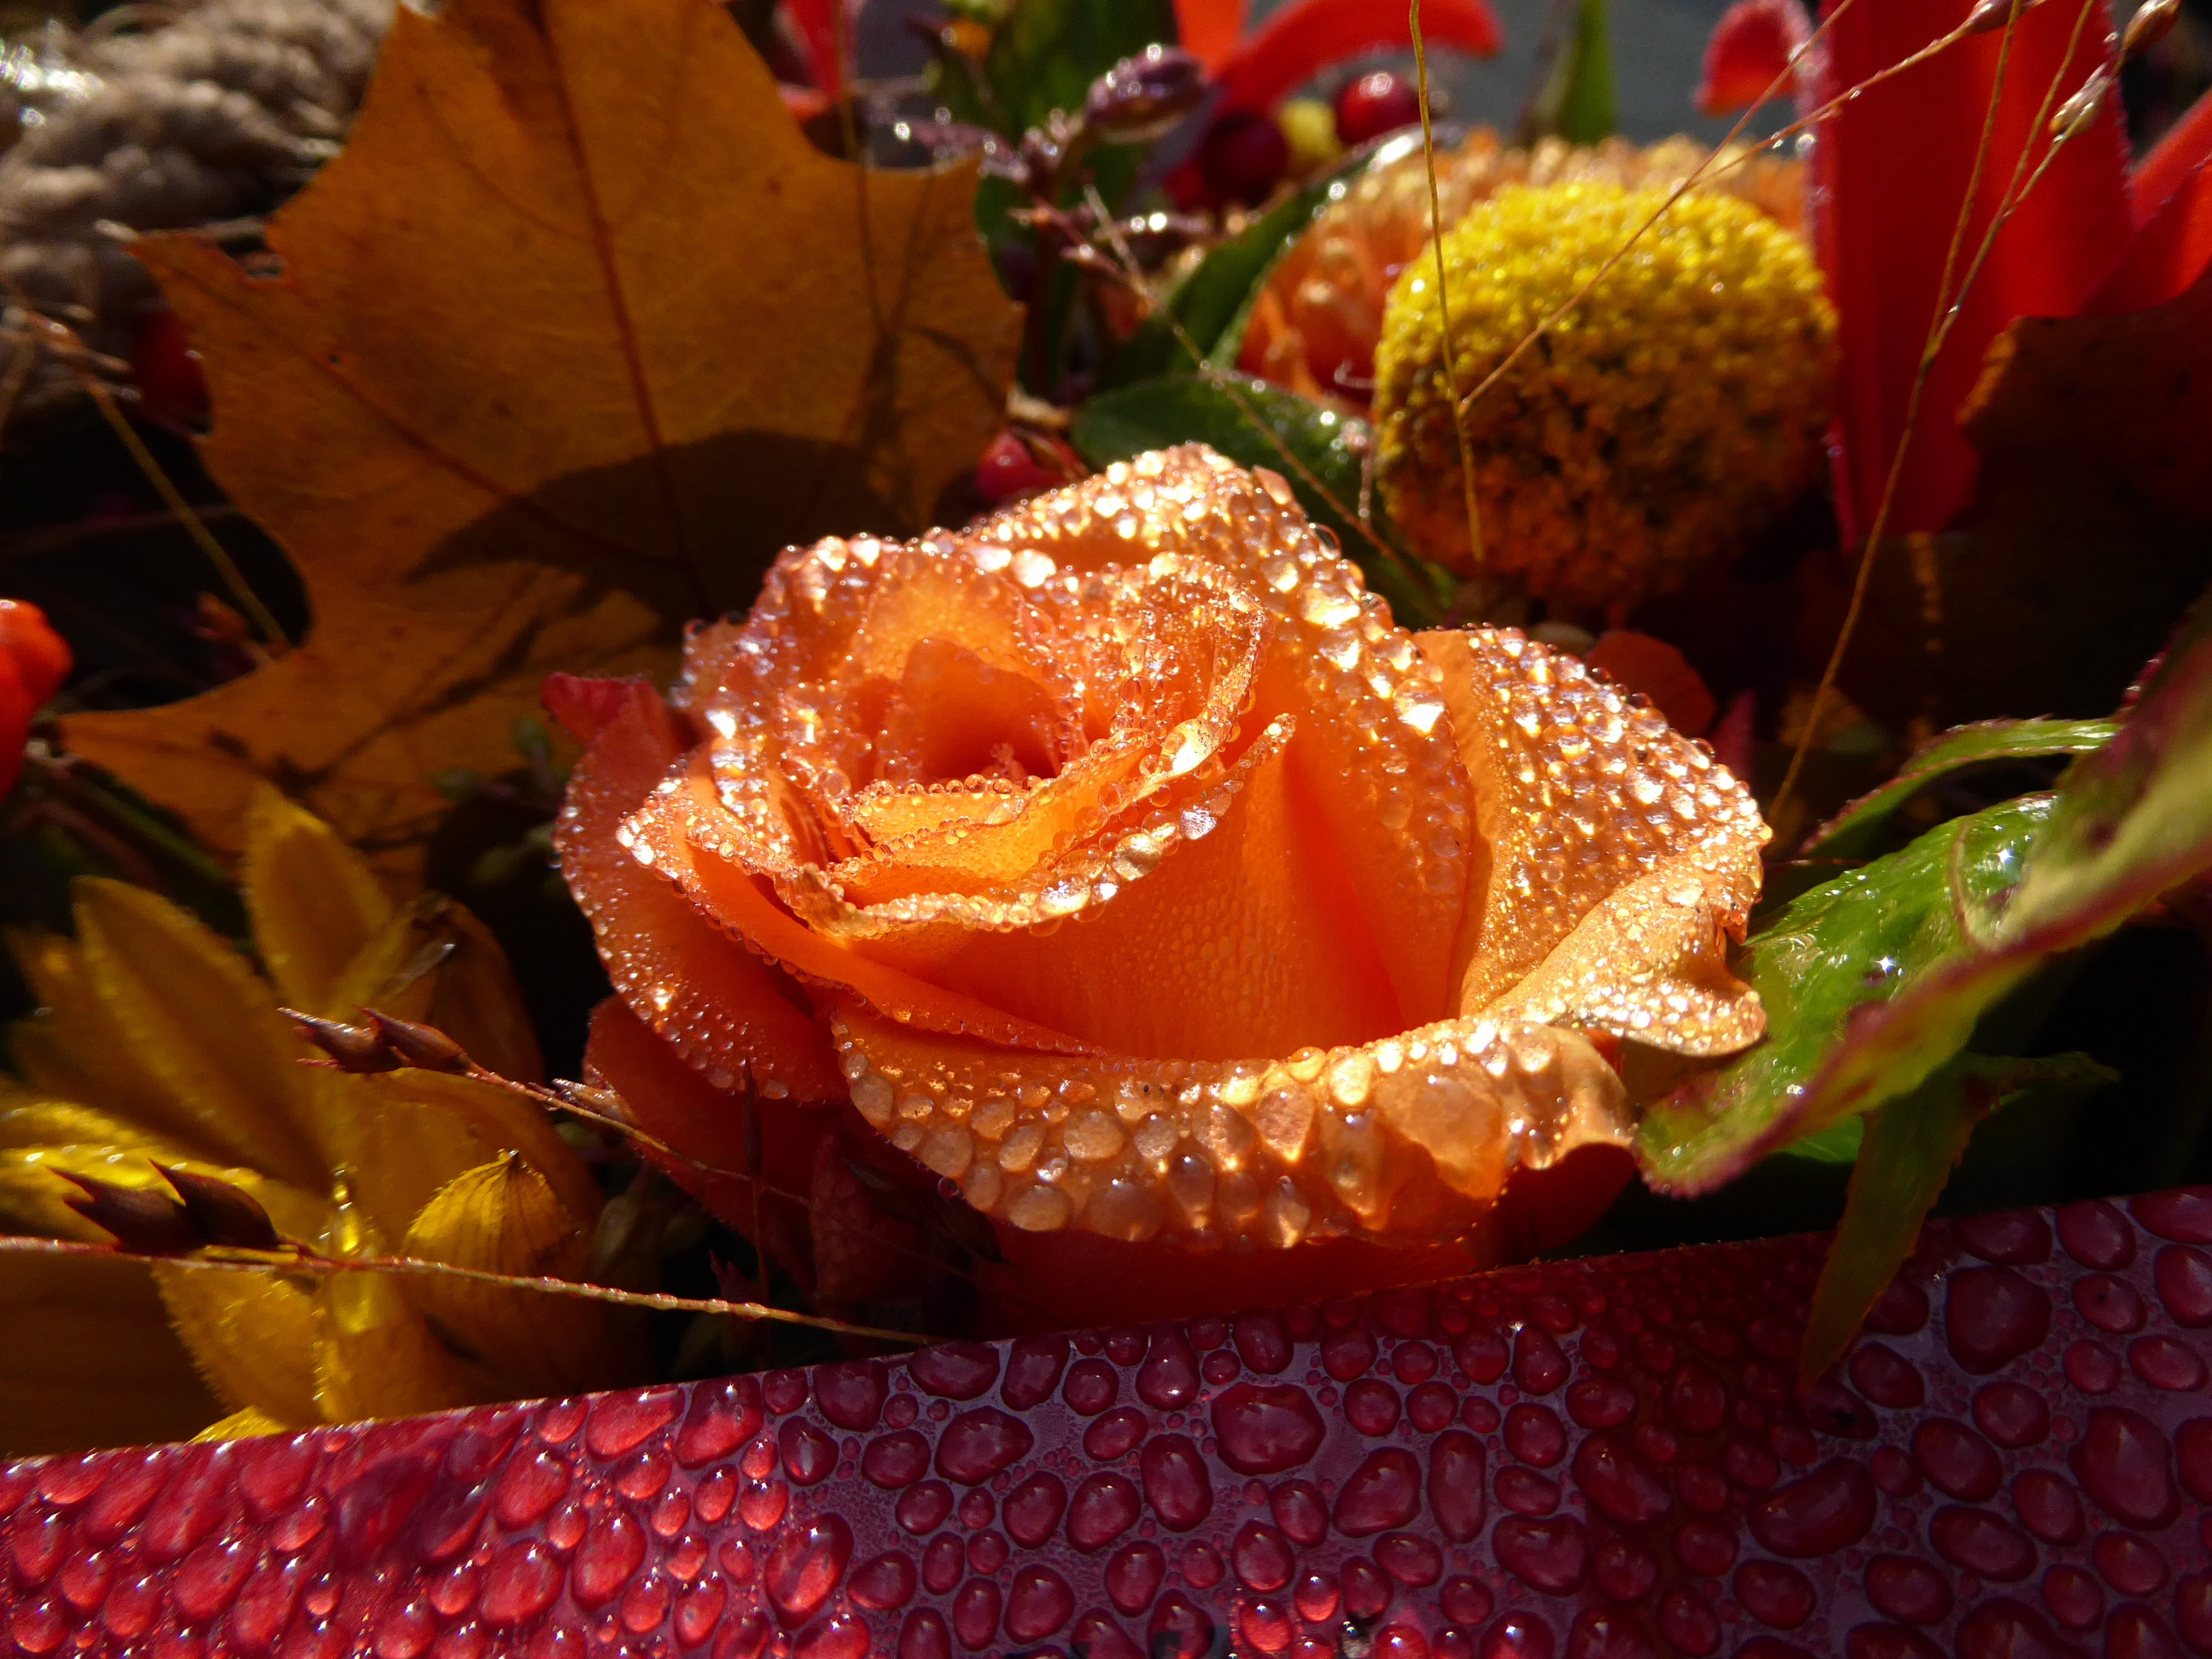
dew, plant, fruit, morning, leaf, flower, petal, rose, red, produce, autumn, flora, flower arrangement, flowers, floristry, macro photography, flowering plant, garden roses, rose family, land plant